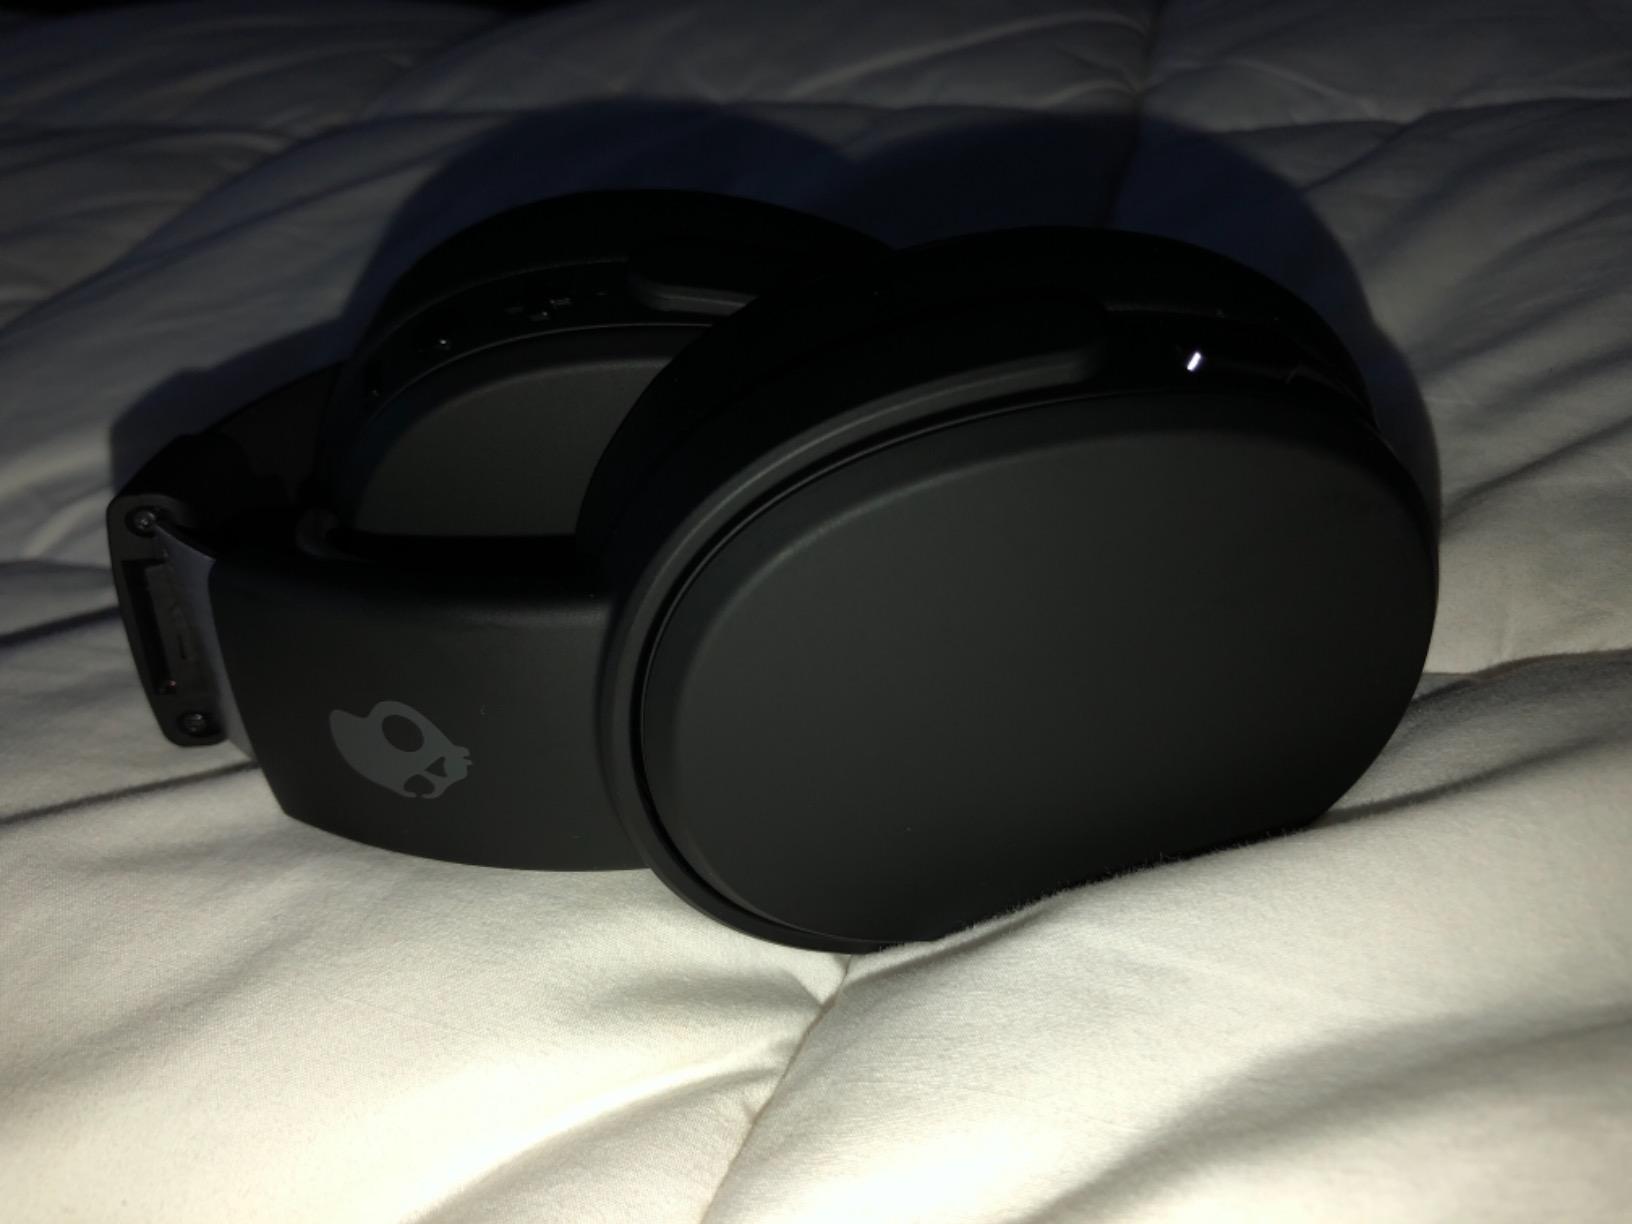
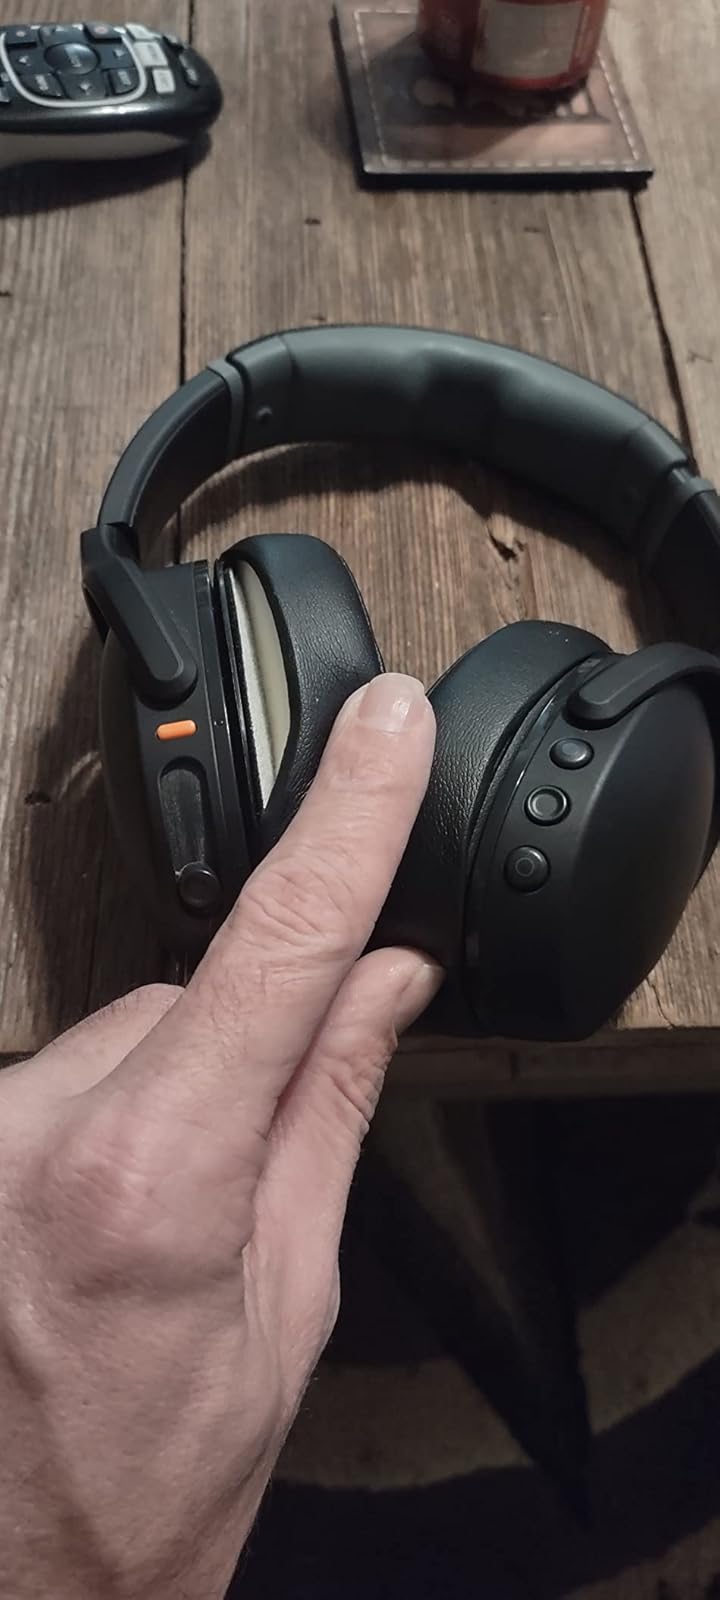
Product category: headphones
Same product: yes